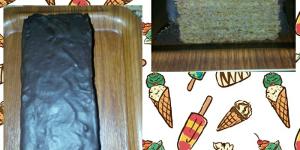
tarta de huesitos